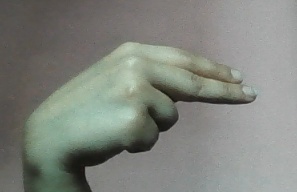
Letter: ain